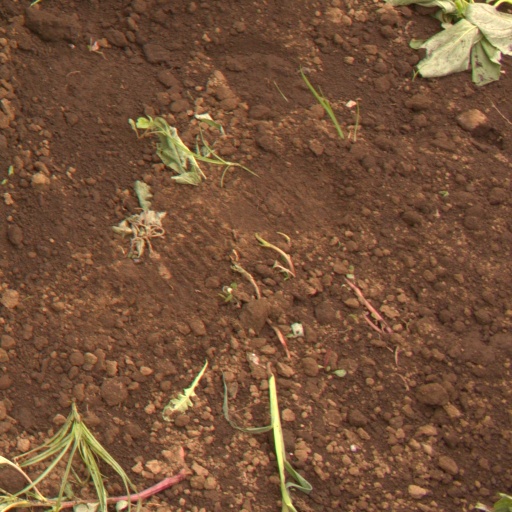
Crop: soybean